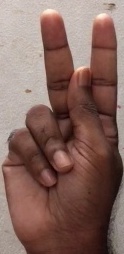
ASL sign: K